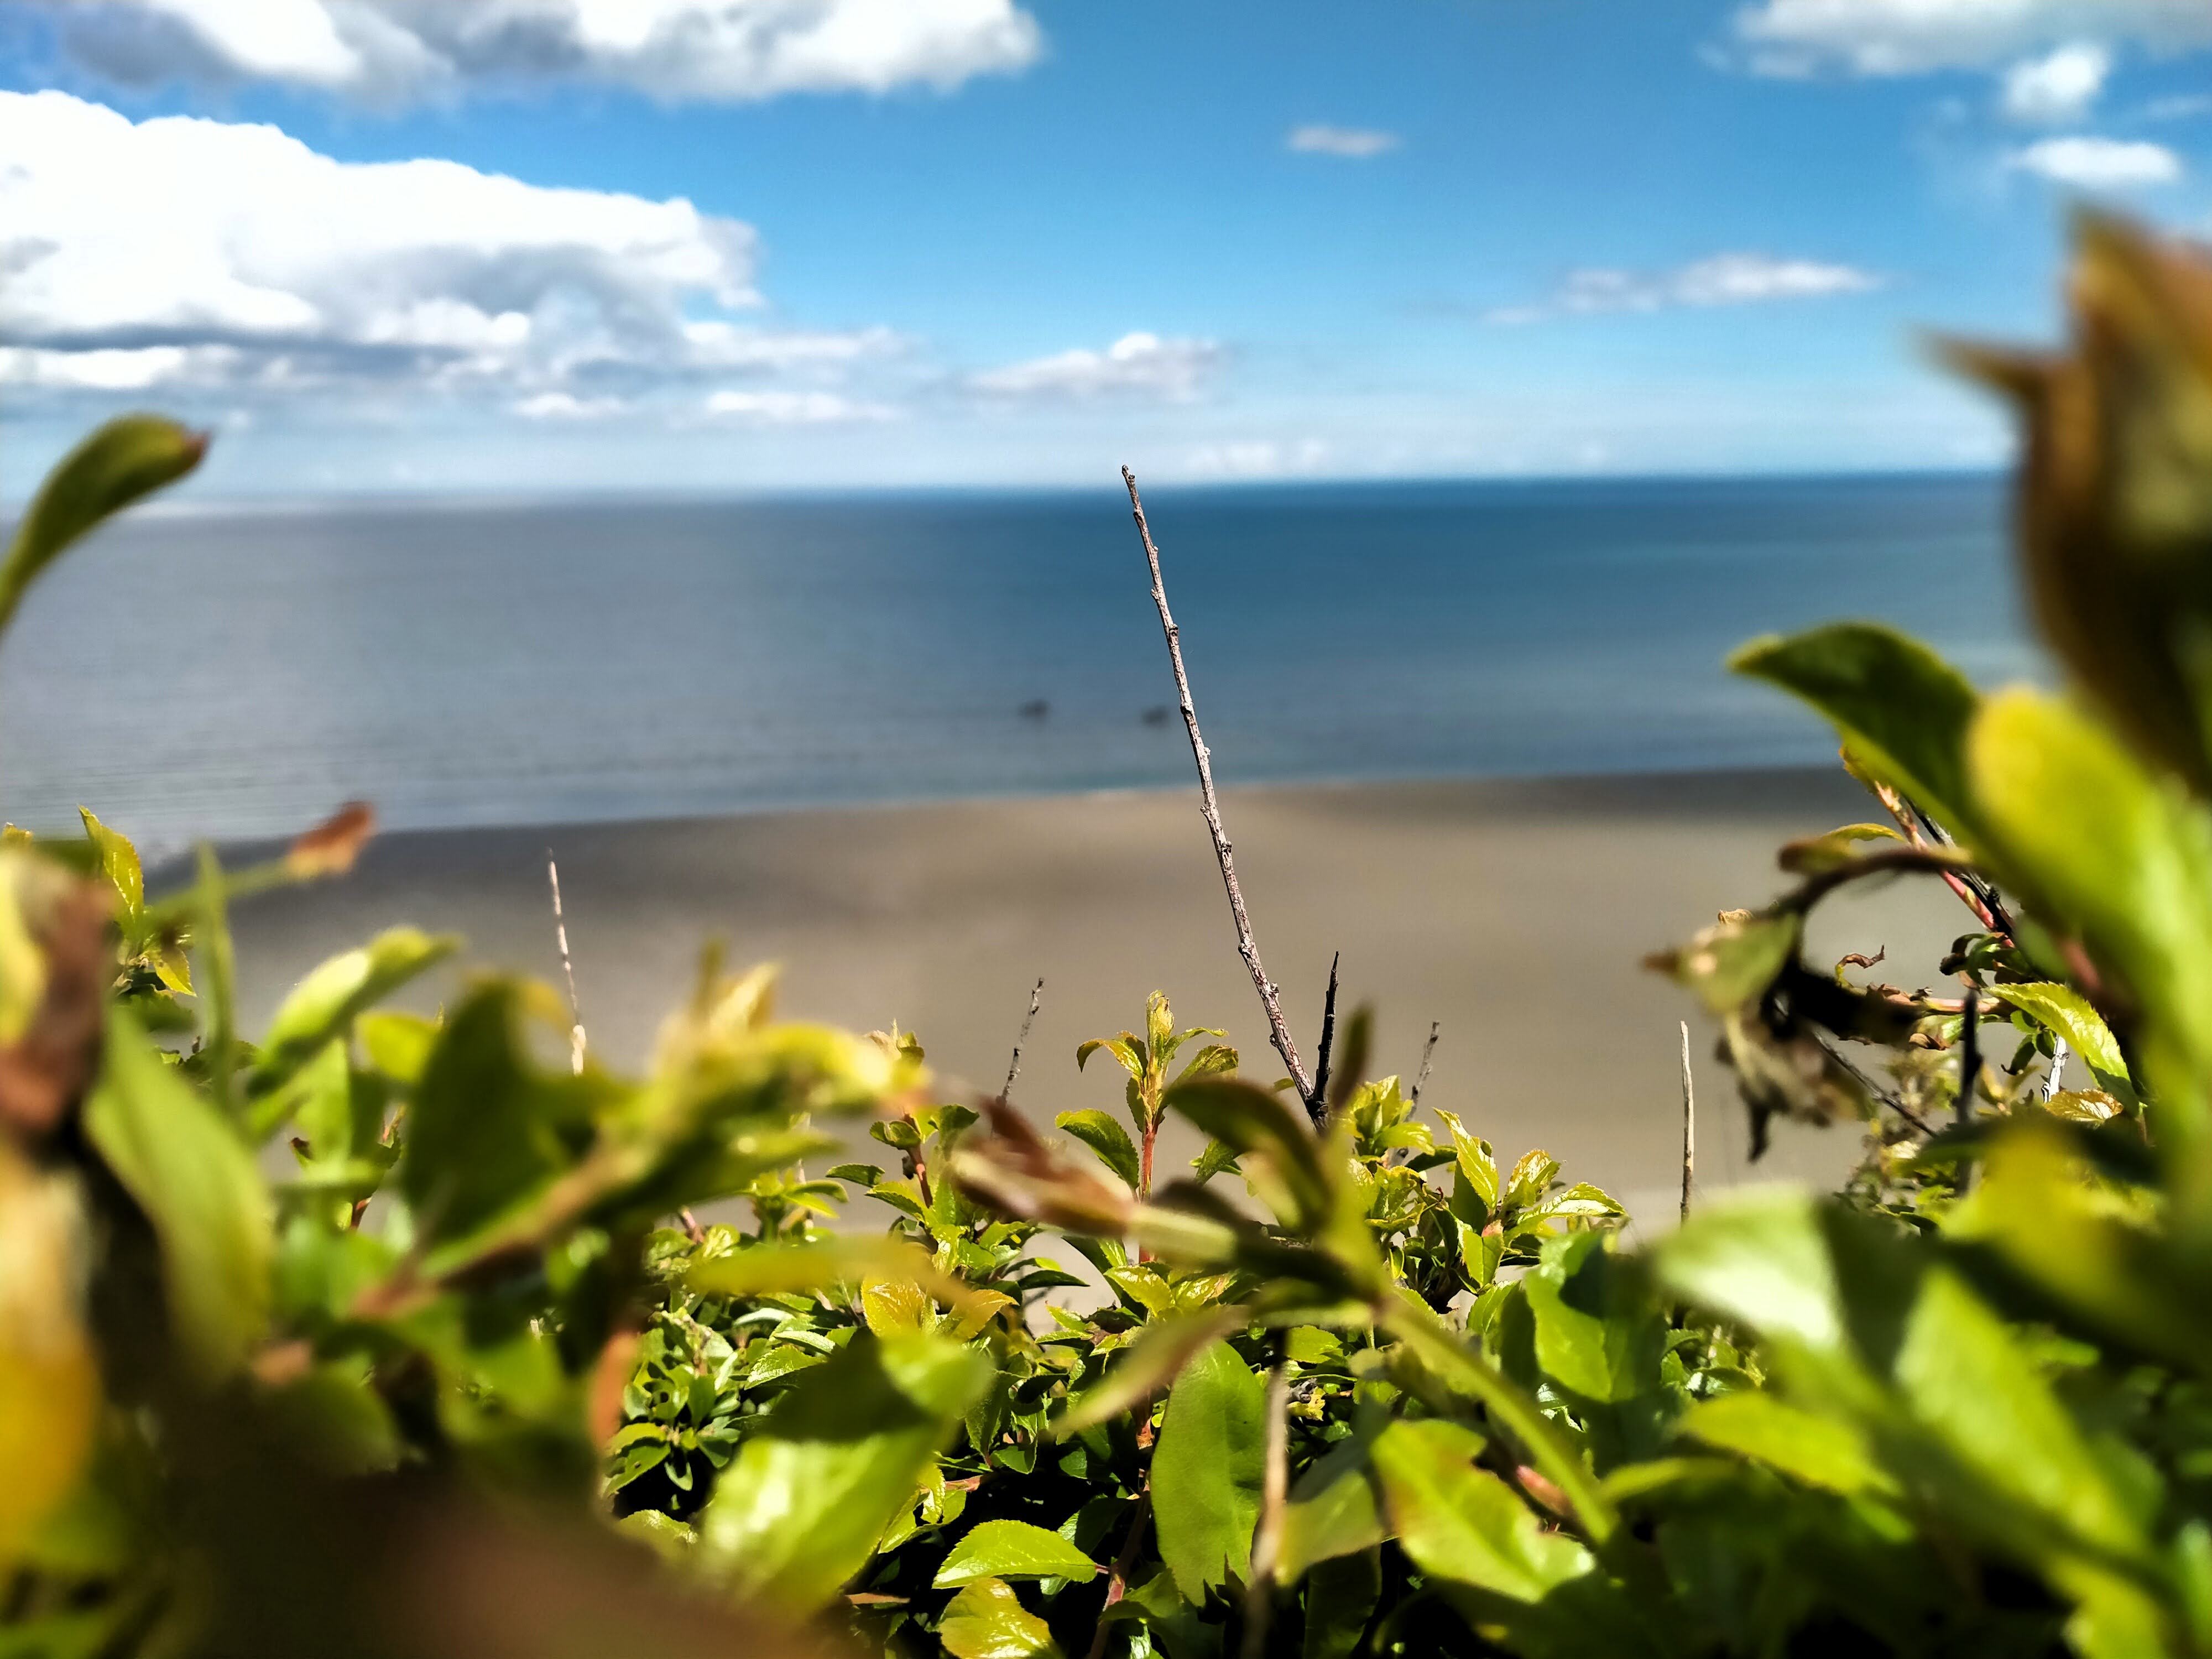
sea, brittany, green, blue, wild, hroses, blurry, sunny, cloudy, cloud, water, sky, plant, branch, natural landscape, wood, terrestrial plant, grass, coastal and oceanic landforms, horizon, landscape, shore, beach, coast, tropics, wind wave, ocean, travel, lake, rock, hill, headland, island, macro photography, flowering plant, caribbean, wildflower, grassland, bay, cumulus, plant stem, sound, leisure, wave, jungle, wildlife, cape, sand, tourism, promontory